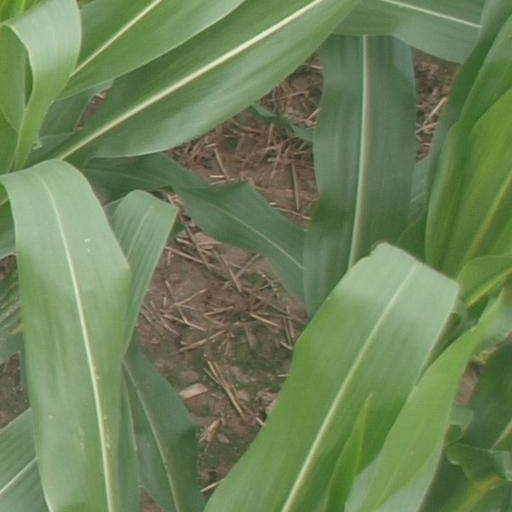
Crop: maize; corn